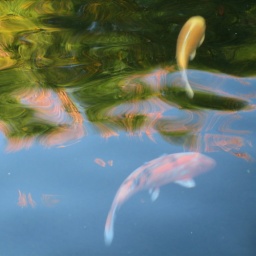
fish swimming in the reflected autumn colours of the trees at the Earl Burns Miller Japanese Garden. (061217_073_v2.jpg, cropped sqaure)